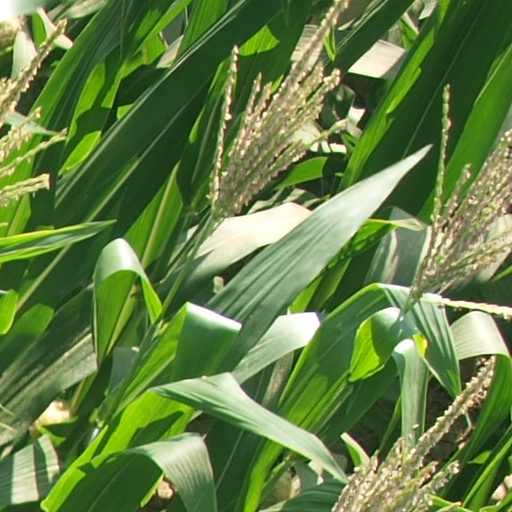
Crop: maize; corn